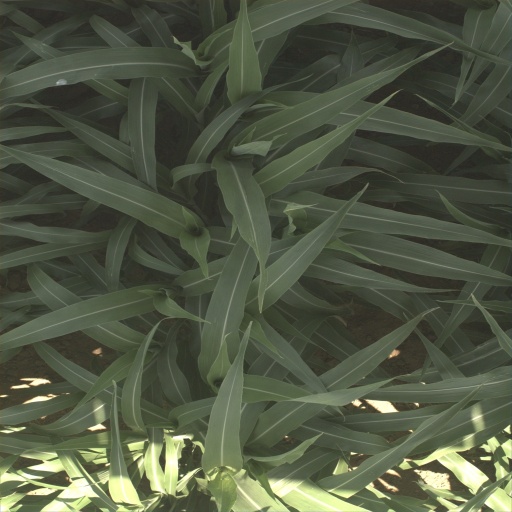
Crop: sorghum